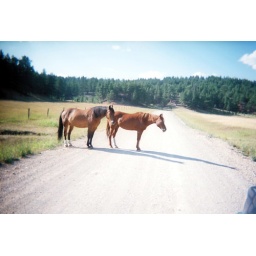
Greeted by horses on the road (in the Little Belt Mountains) (1818x1228)